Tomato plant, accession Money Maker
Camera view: tilt-top (135 deg); turntable rotation: 300 degrees
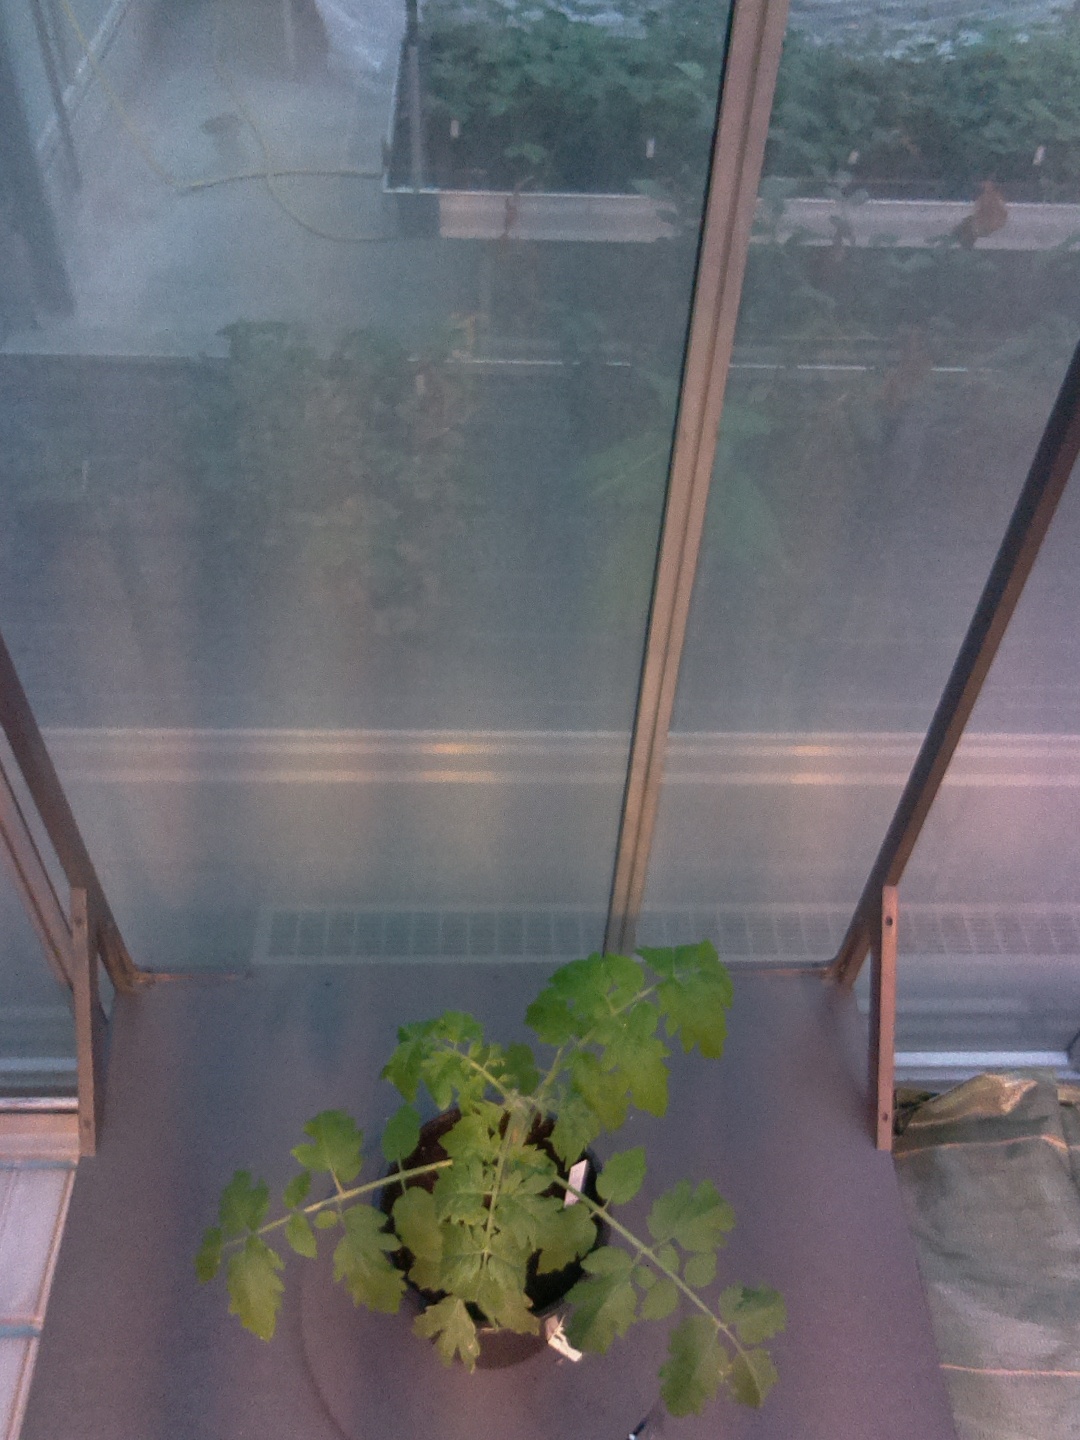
BBCH growth stage 14: 8 of true leaves visible